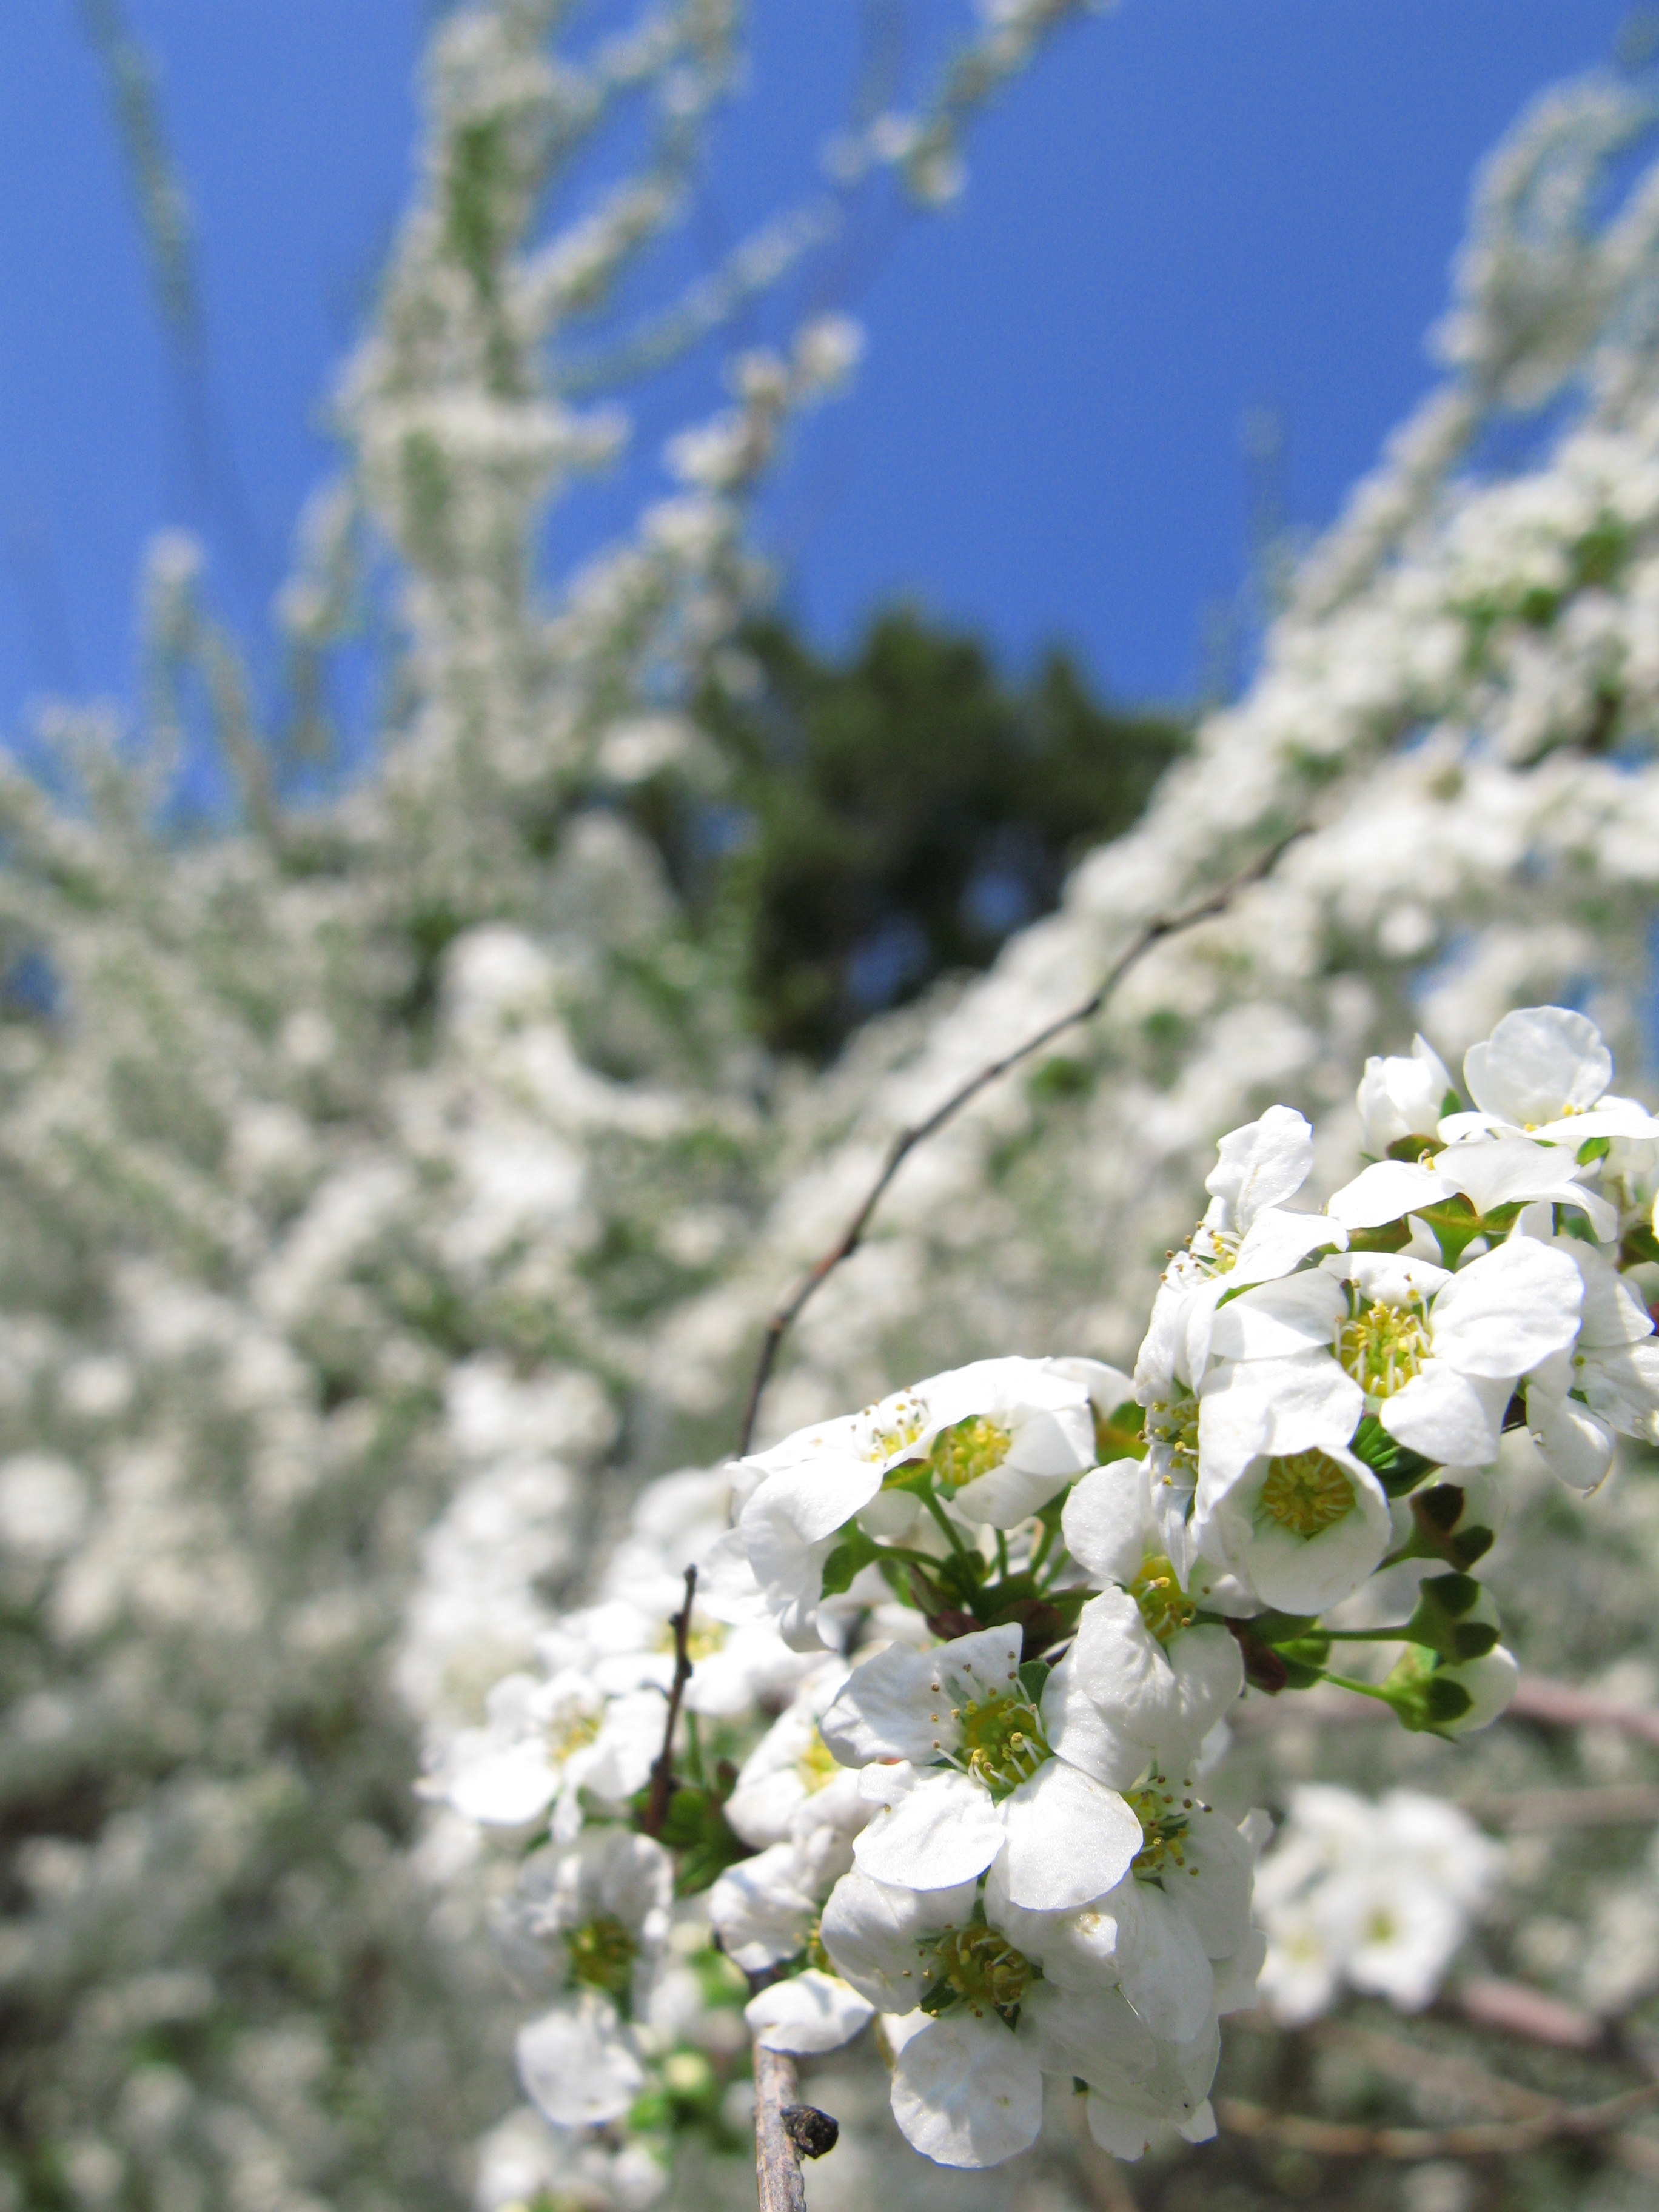
tree, nature, branch, blossom, plant, white, meadow, sunlight, flower, spring, high, botany, flora, wildflower, shrub, hires, meadowsweet, flowerpicturesnolimits, hi, res, spiraea, thunbergii, powershotg7, canong7 thunberg, flowering plant, floweria, land plant